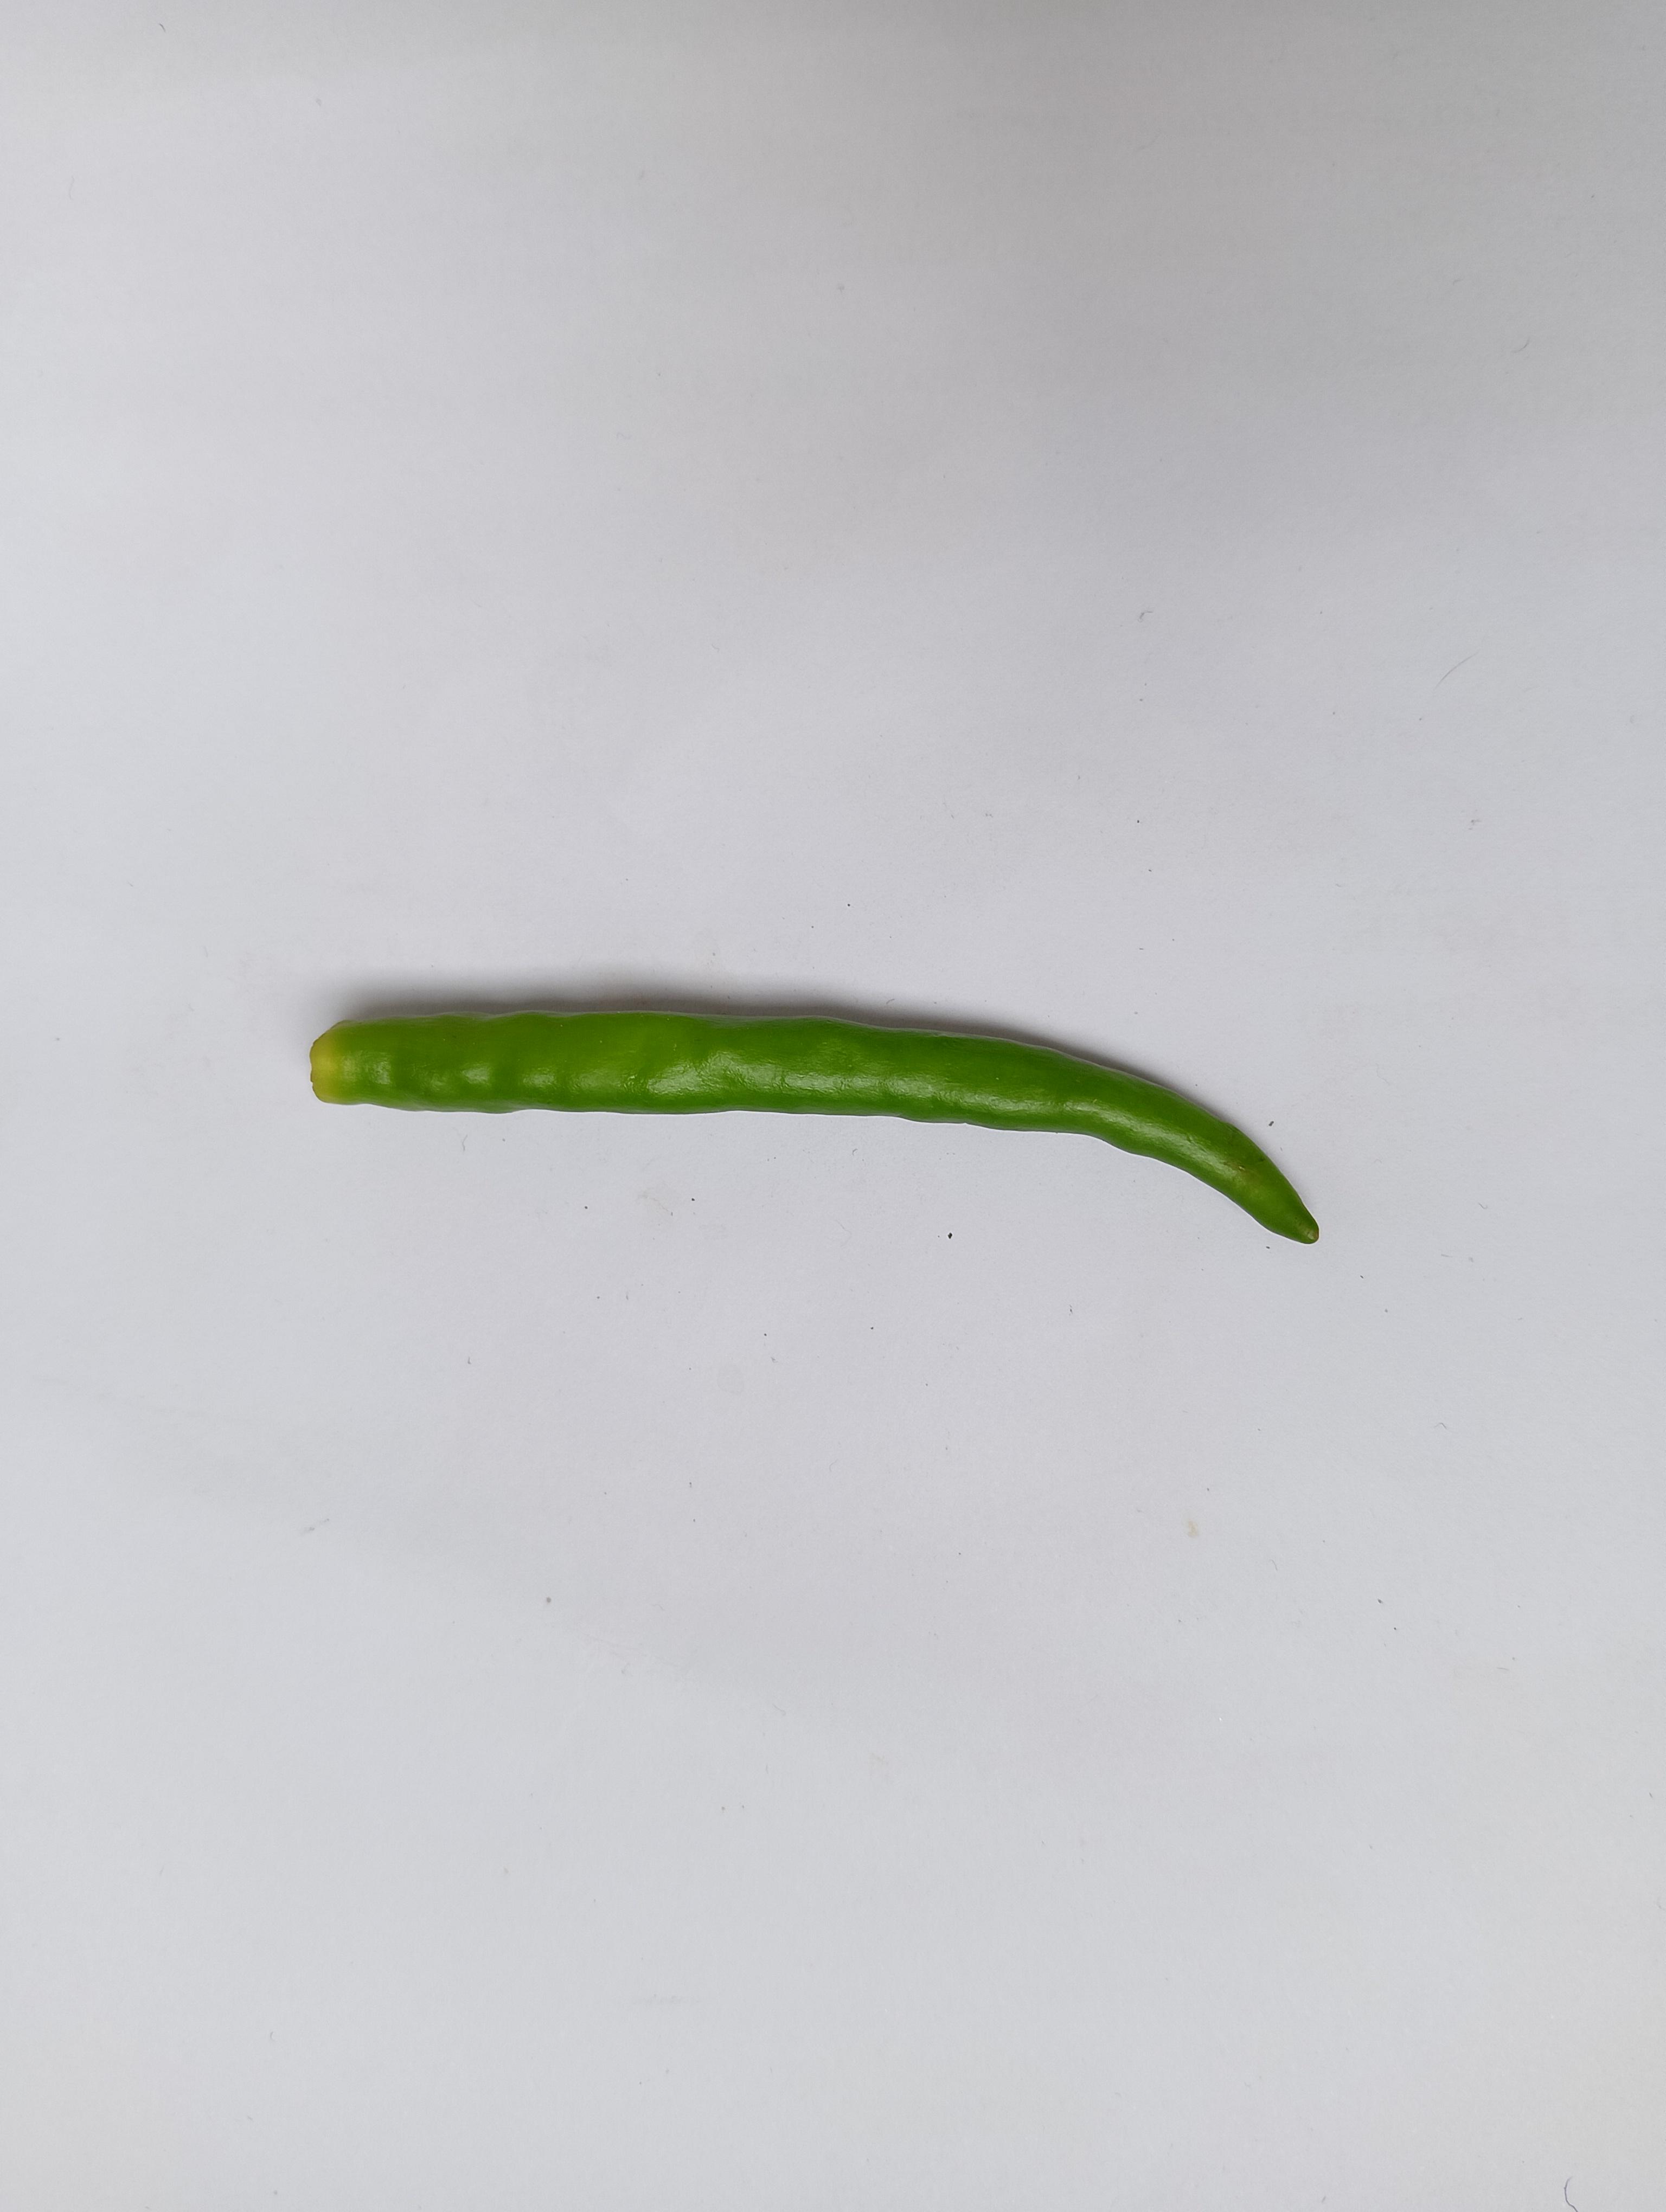
Label: Green Chili